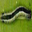
Label: caterpillar